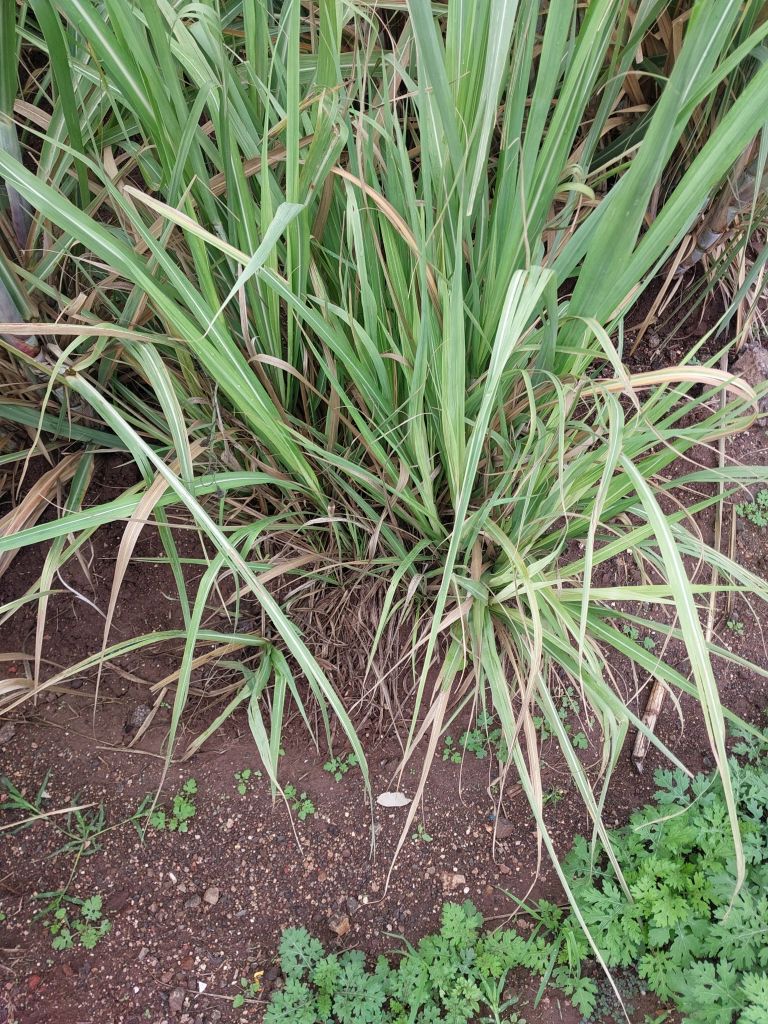
Label: Grassy shoot